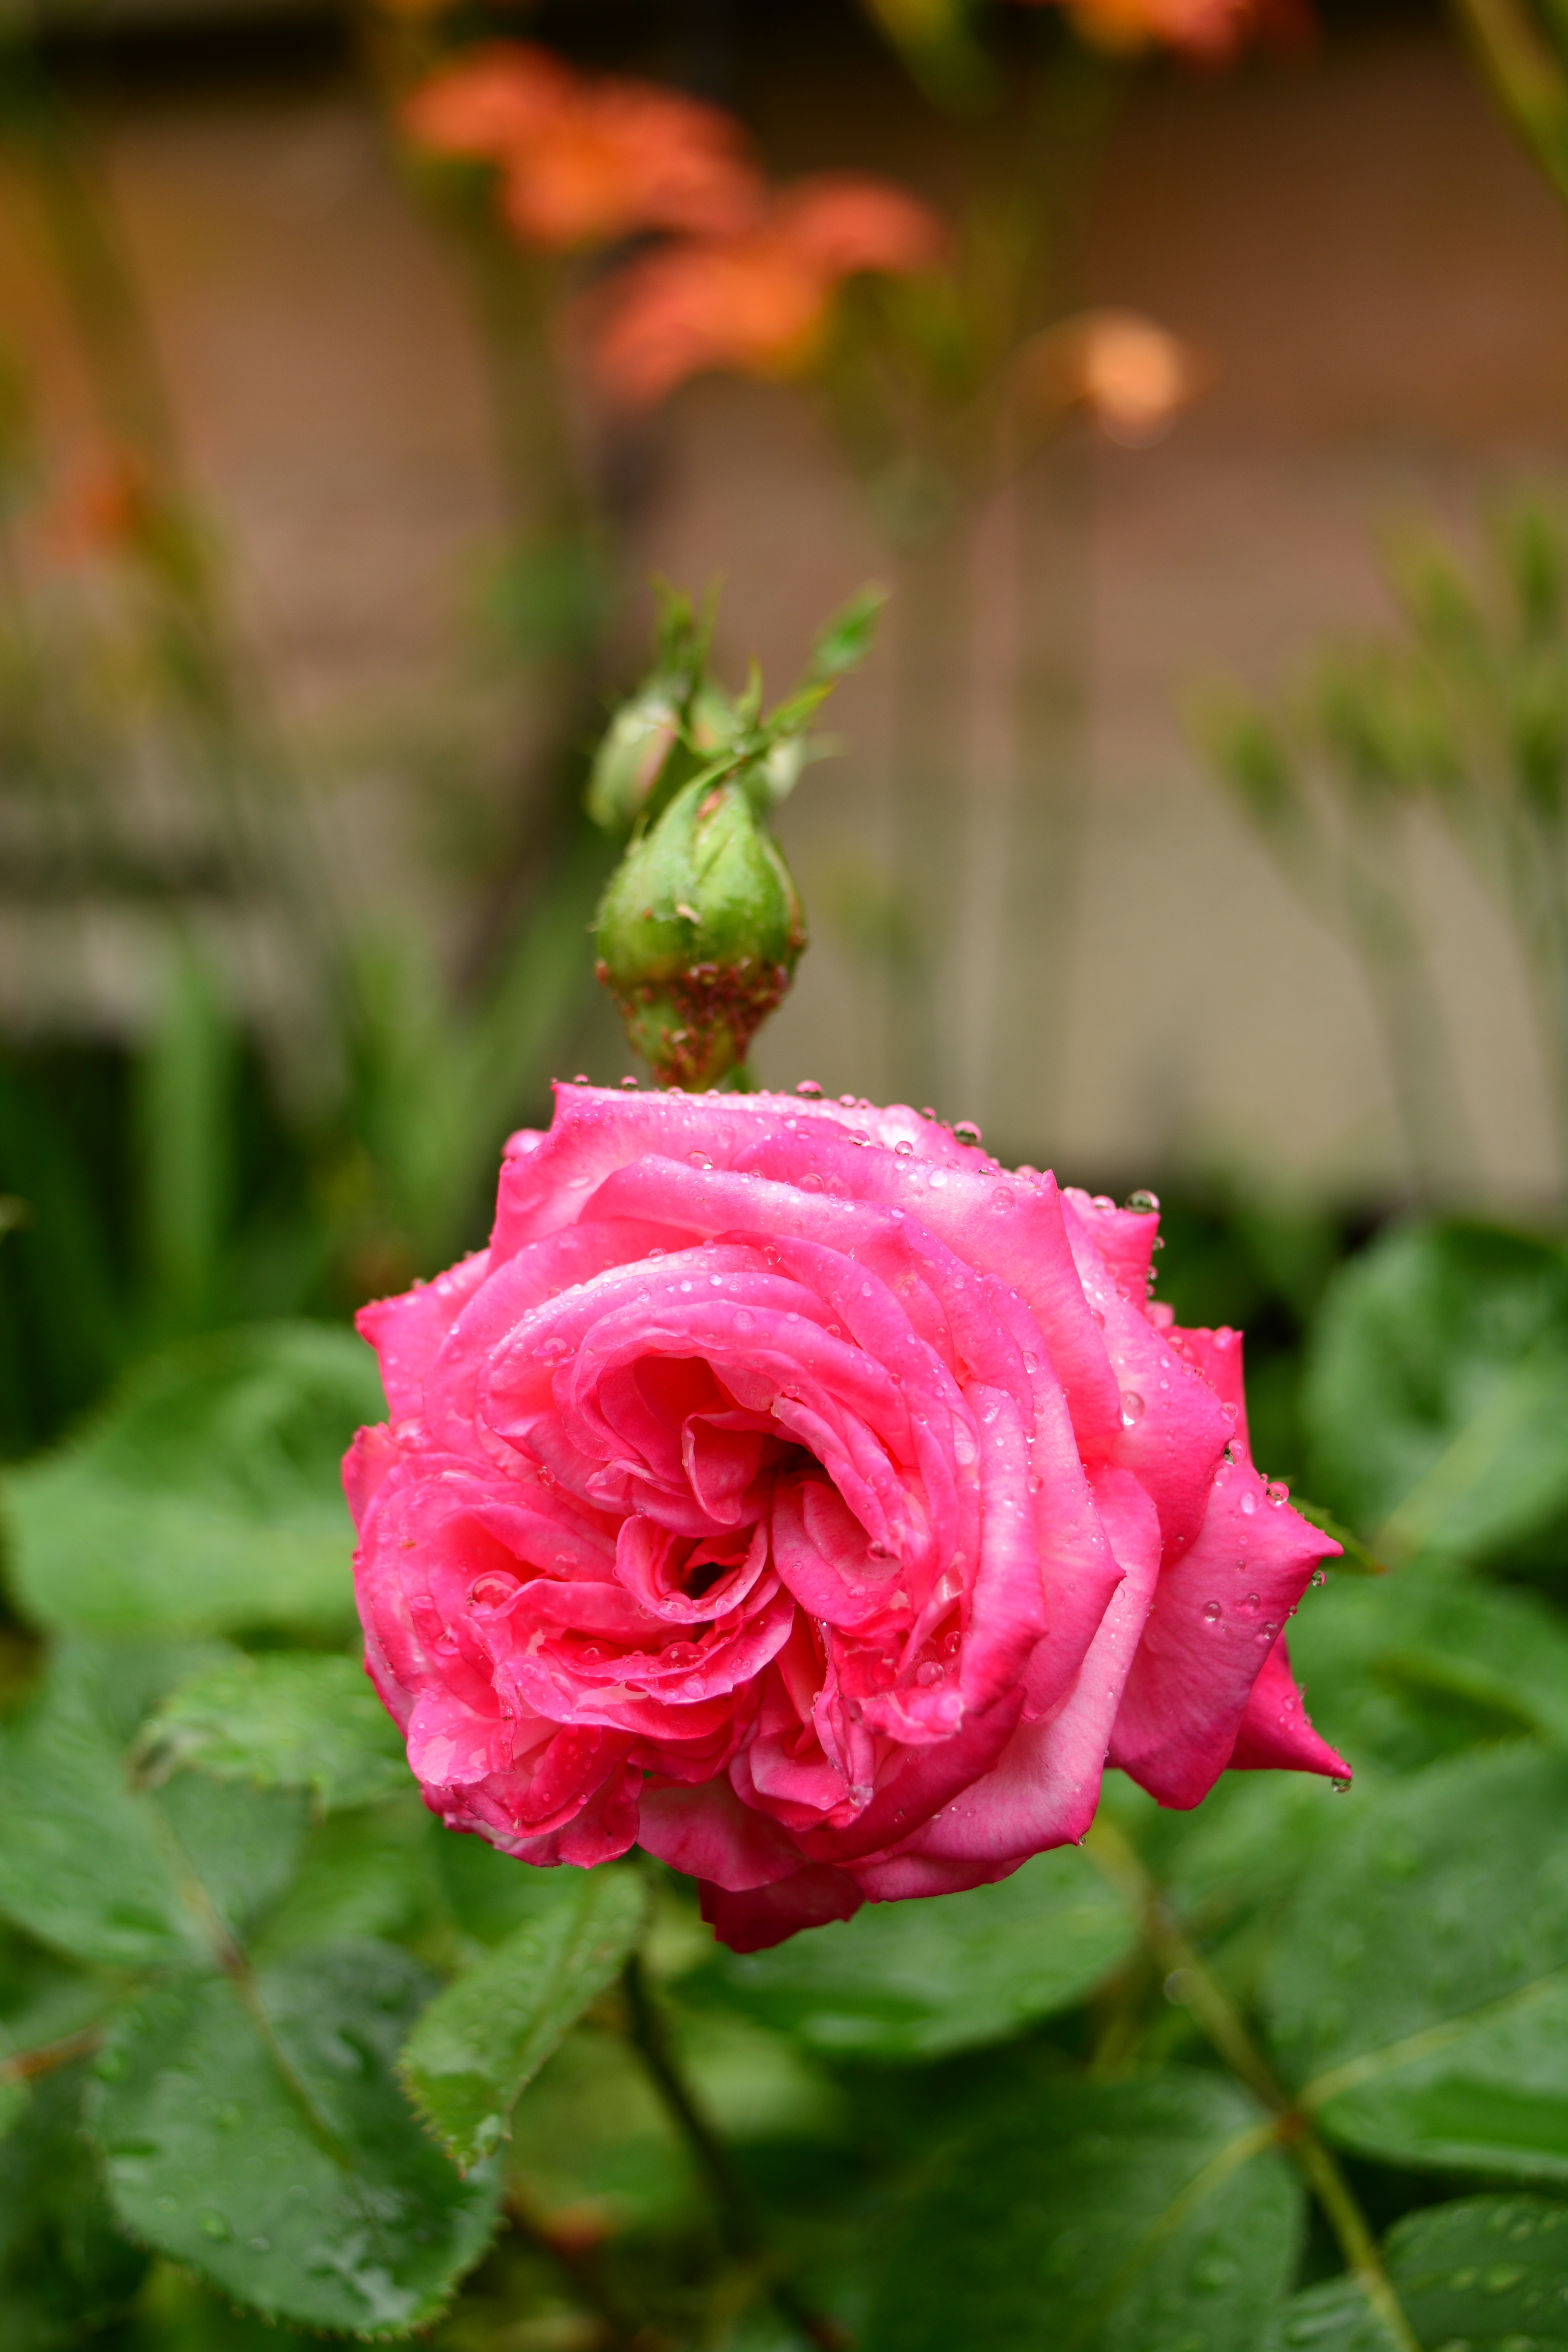
blossom, plant, rain, flower, petal, floral, rose, green, red, botany, pink, flora, macro photography, flowering plant, garden roses, rose family, plant stem, land plant